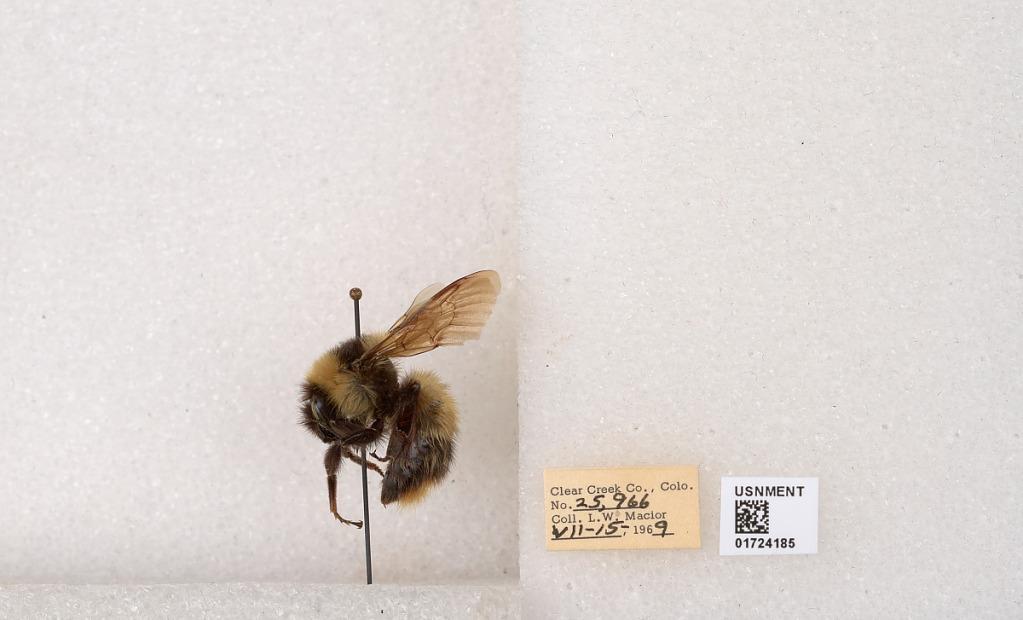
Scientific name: Bombus kirbyellus
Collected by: L. Macior
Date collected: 1969-7-15
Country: United States
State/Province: Colorado
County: Clear Creek
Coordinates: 39.6891, -105.644